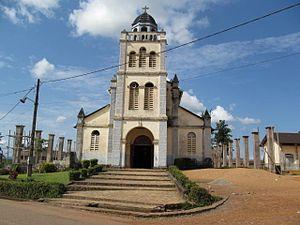
édifice monumentale d'Edéa